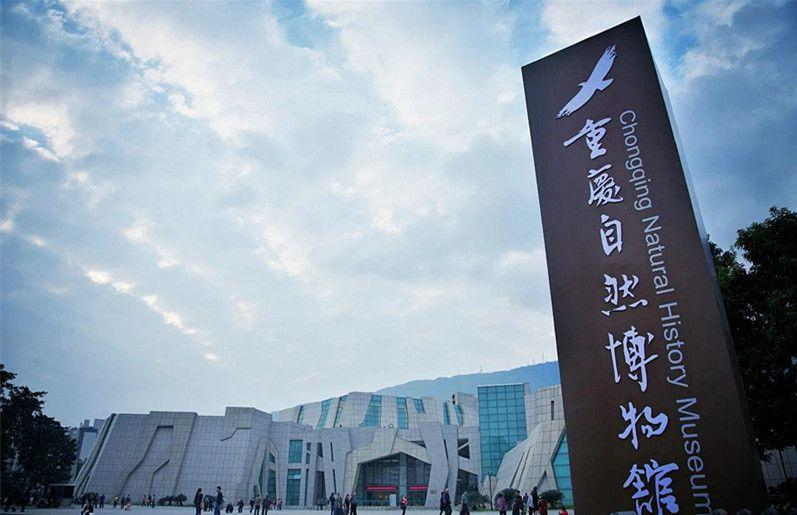
地标名称：重庆自然博物馆
所在城市：重庆市·北碚区